Prestosuchus

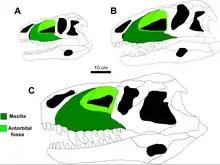

The palate was solid, composed of flat and toothless bones. It incorporated long, slender vomers and rectangular palatines which extensively contact the rest of the skull. The pterygoids are standard for loricatans, with a long and plate-like front branch that curves upwards at its inner edge, a thicker laterally branch which curves down, and a two-pronged connection to the quadrate. The pterygoid was also connected to the jugal via a very thick, Y-shaped ectopterygoid. Curved, rod-like hyoid bones were present as well.